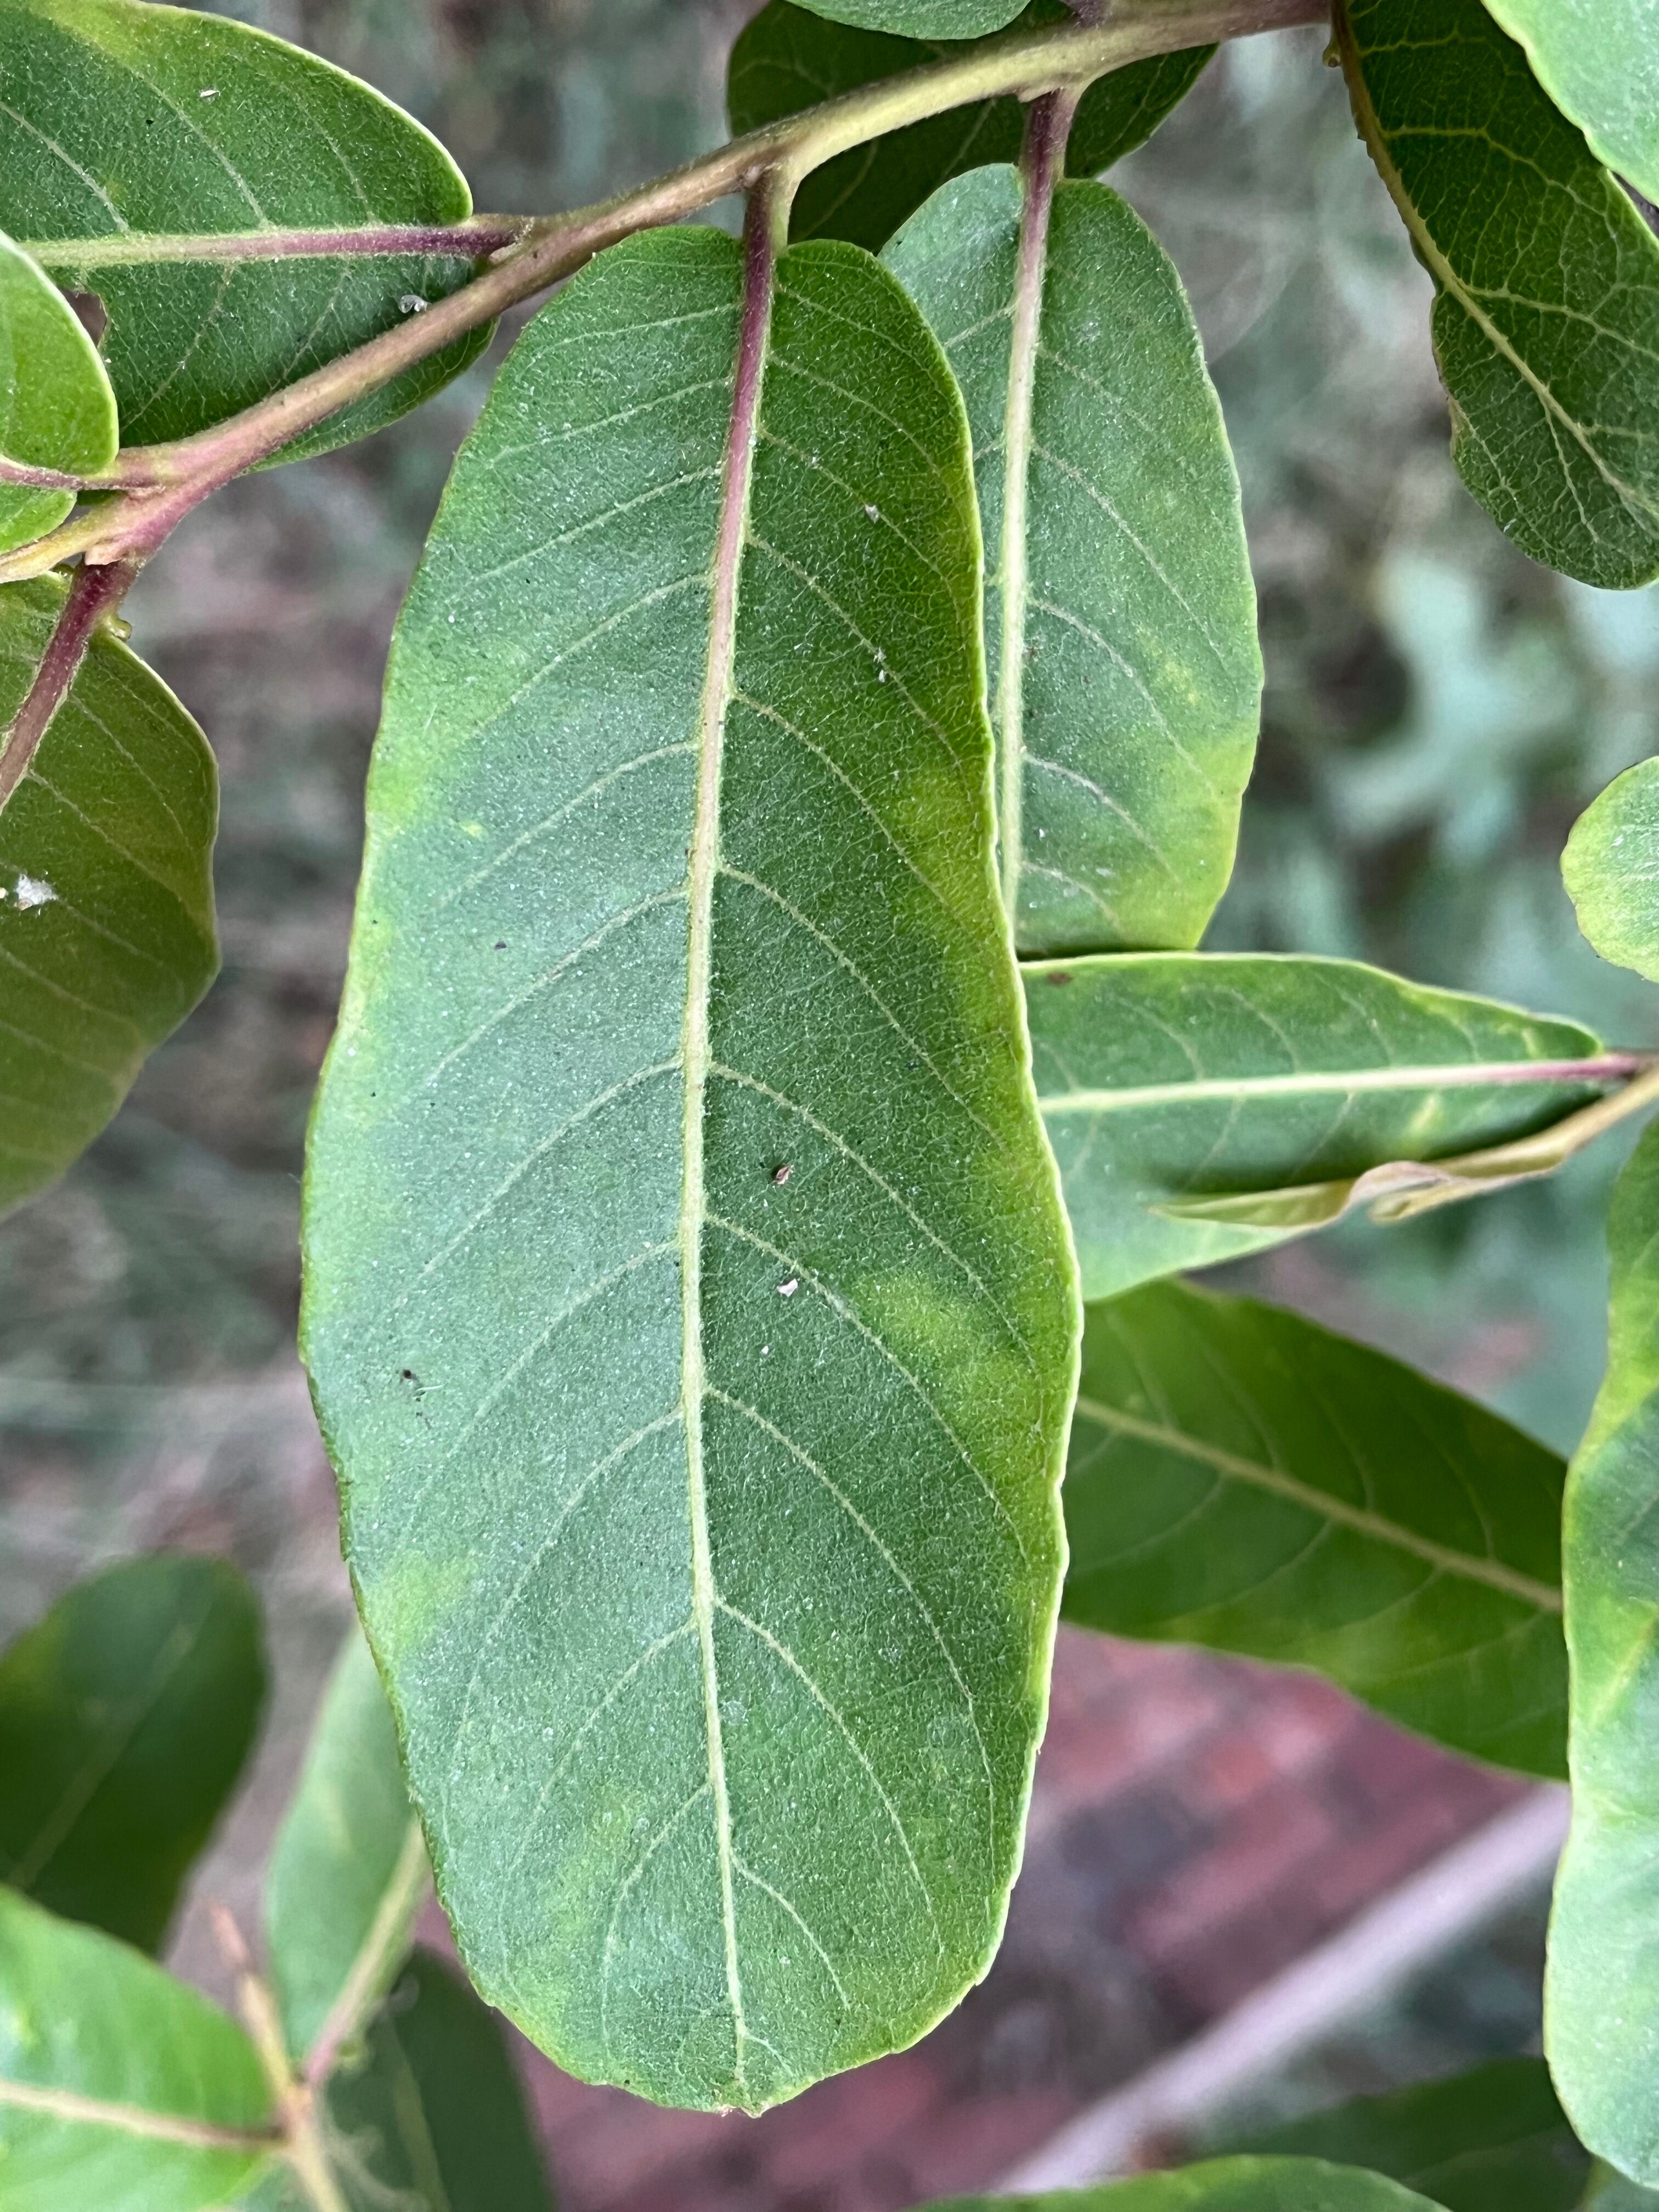
Plant species: terminalia-arjuna